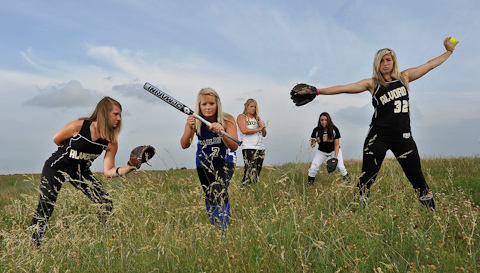
một nhóm người phụ nữ đang cầm dụng cụ bóng chày đứng trên đồng cỏ